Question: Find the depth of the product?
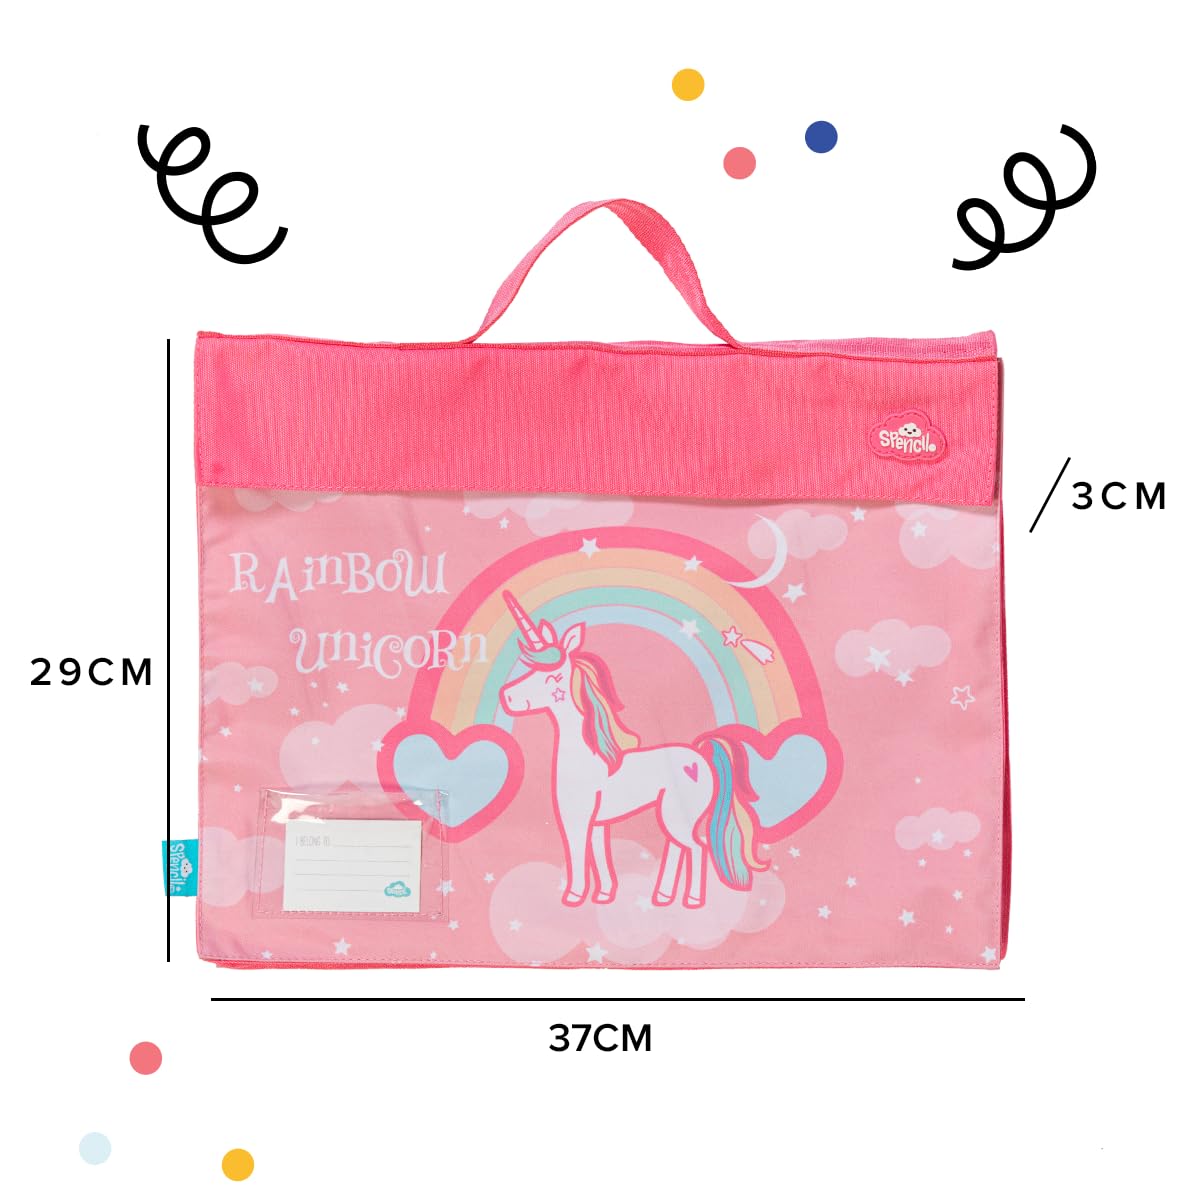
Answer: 37.0 centimetre